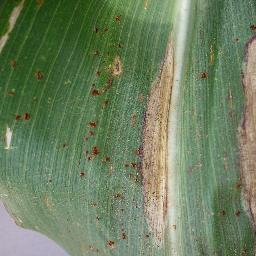
Label: Corn_(Maize)___Northern_Leaf_Blight